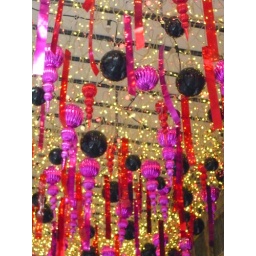
Pink, red and black baubles with gold under the shop window covers at Printemps.